Brooklyn–Queens Connector

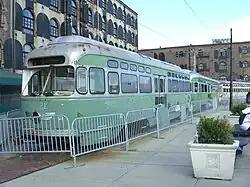
View of a Brooklyn Historic Railway Association PCC streetcar that was to be placed on a proposed, but never used, streetcar line

Since electric trolleys in Brooklyn stopped running in 1956, activists led by the Brooklyn Historic Railway Association (BHRA) had been trying to revive streetcars. In the 1990s, the BHRA received permission from New York City's government to develop a streetcar line running from Beard Street to Borough Hall. The association's president Robert Diamond collected disused PCC streetcars that had been used in Boston and Buffalo for potential use on the new line. By 1999, the group had begun laying new track for the project in Red Hook. However, in 2003, transportation officials elected to revoke Diamond's rights to the route's right-of-way. Instead, officials intended to sell the rights to the highest bidder in the event that the project ever moved forward. Diamond's efforts to secure independent funding were not successful.